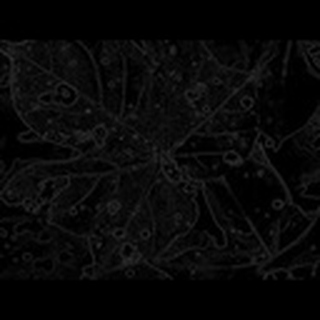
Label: cotton_target_spot